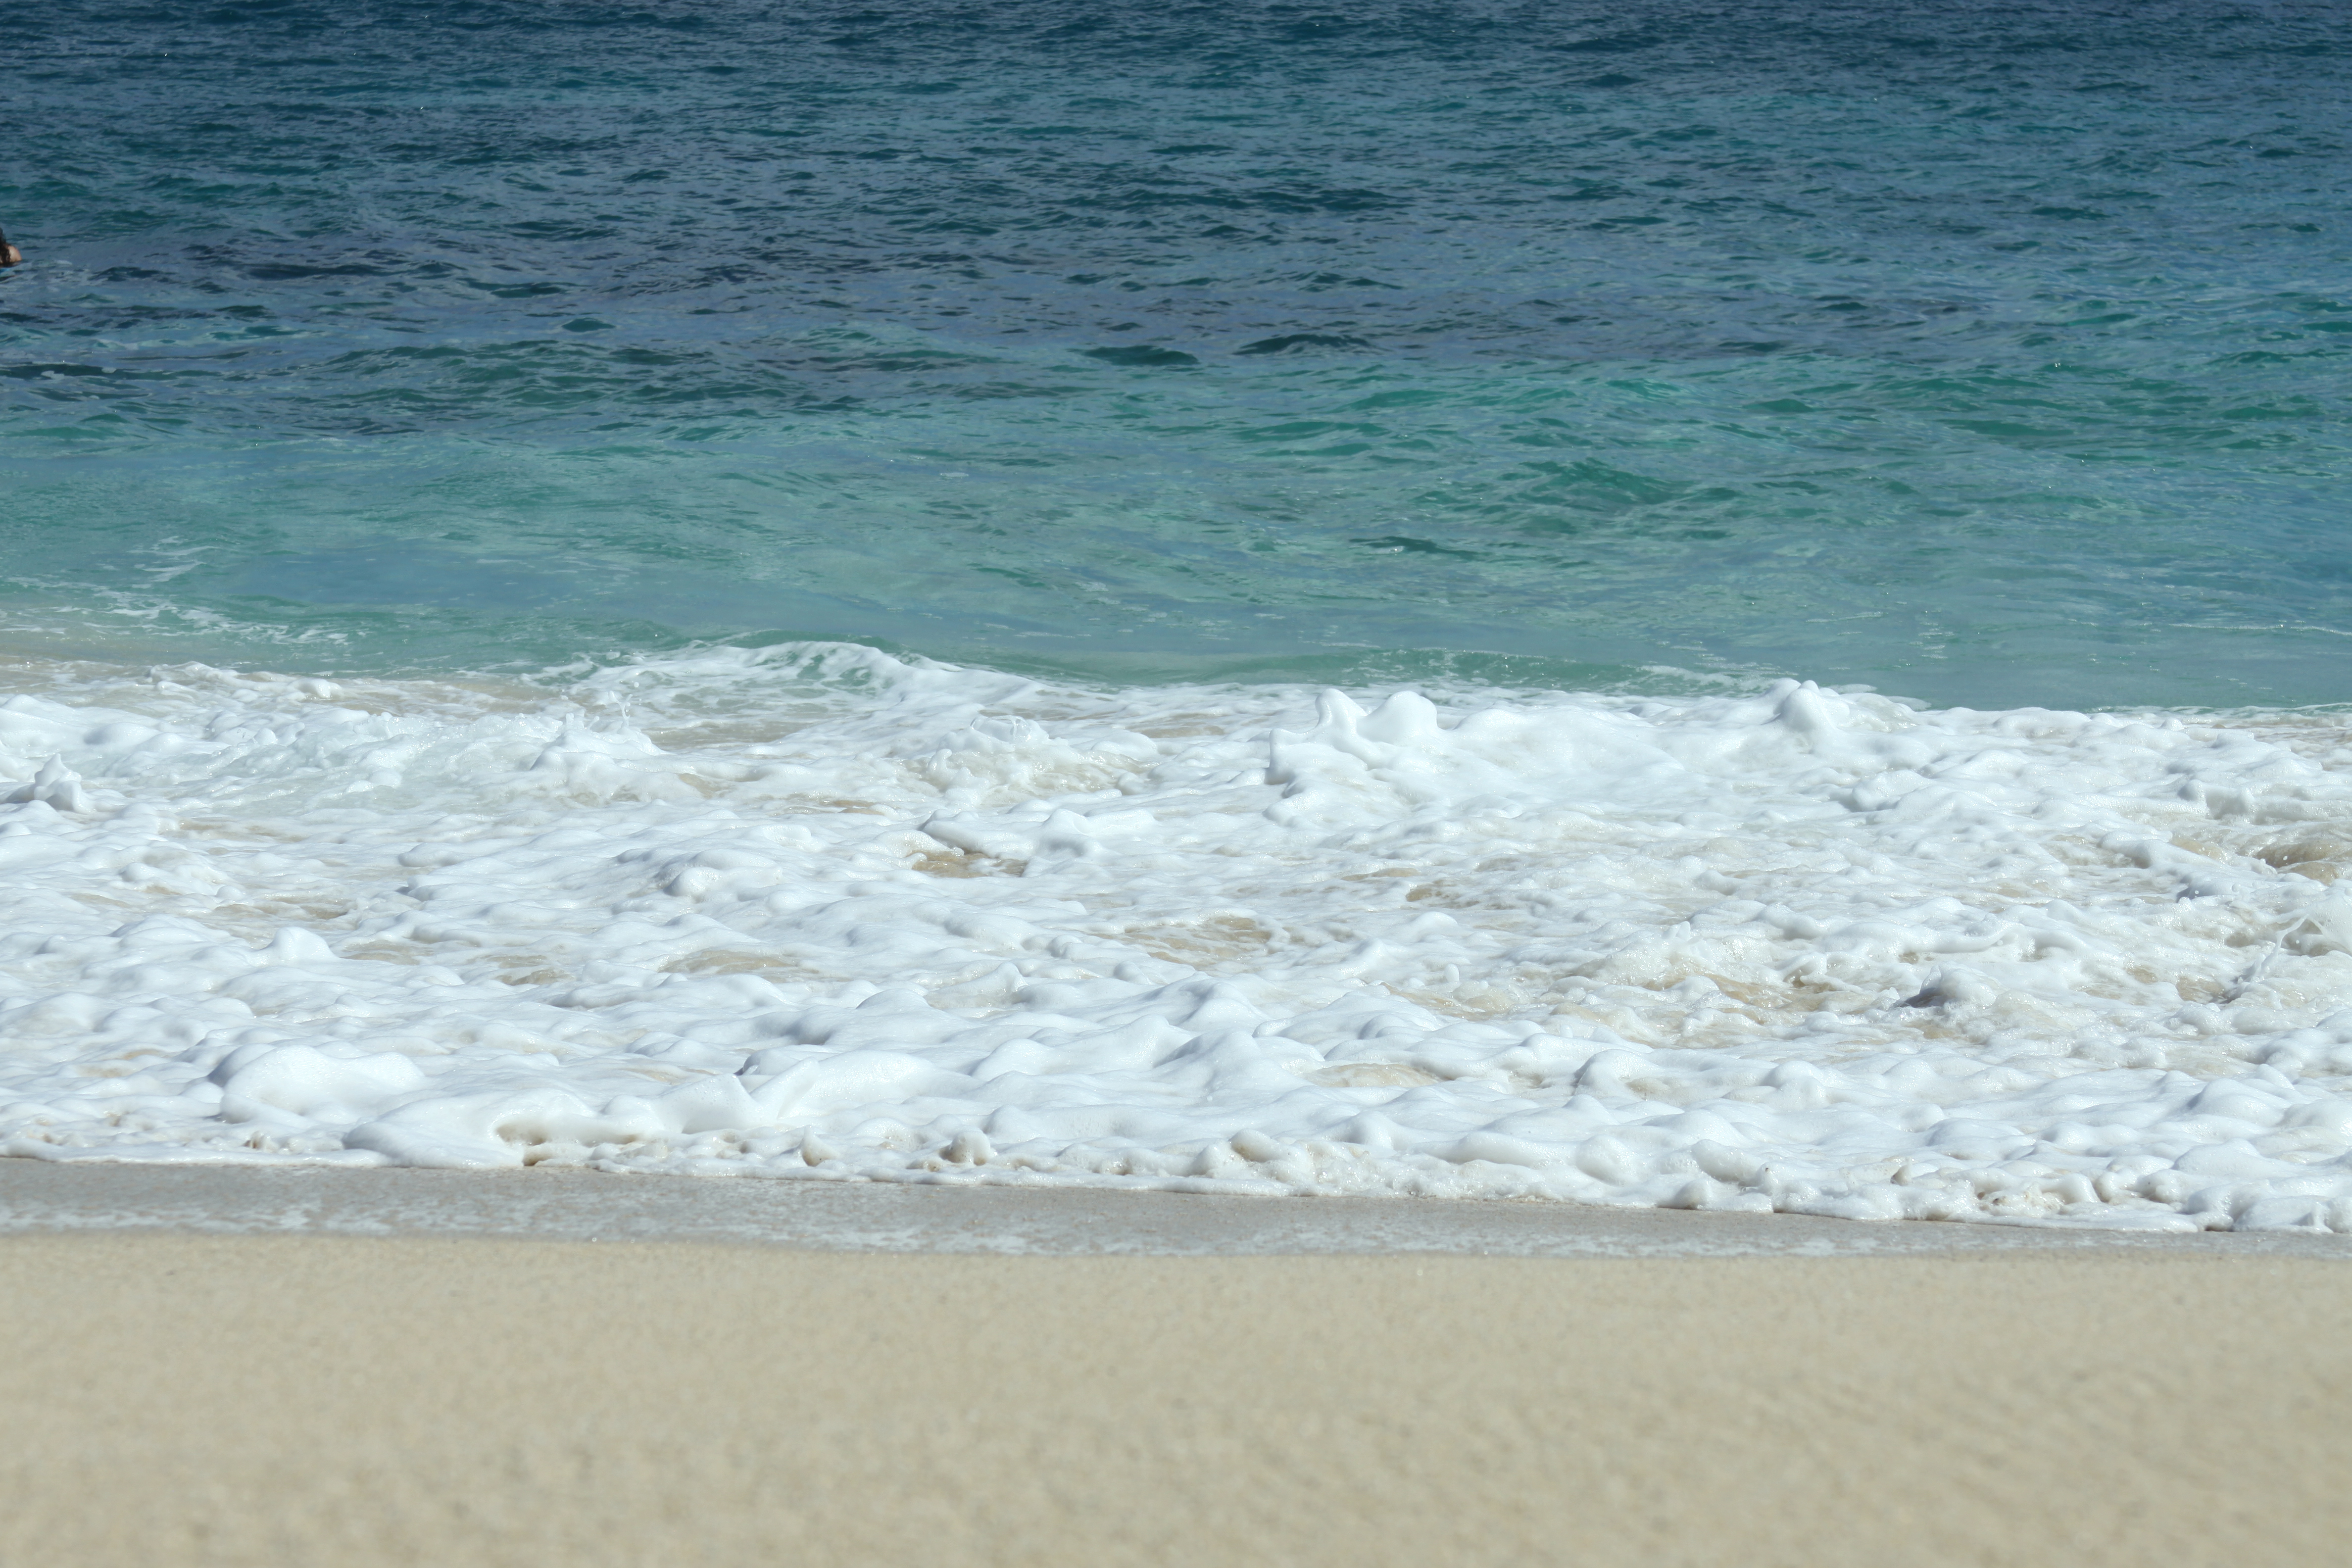
water, water resources, liquid, azure, beach, fluid, coastal and oceanic landforms, aqua, horizon, wind wave, sand, calm, foam, shore, landscape, wind, wave, coast, ocean, tropics, caribbean, tide, shoal, bay, sea, lake